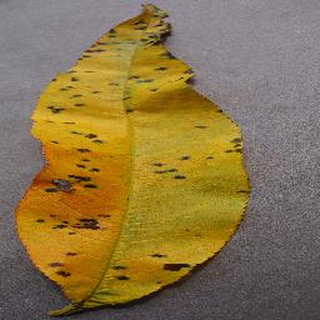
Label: peach_bacterial_spot